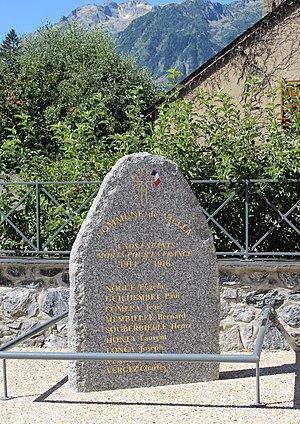
Monument aux morts de Viella (Hautes-Pyrénées)
Viella est une commune française située dans le département des Hautes-Pyrénées, en région Occitanie.